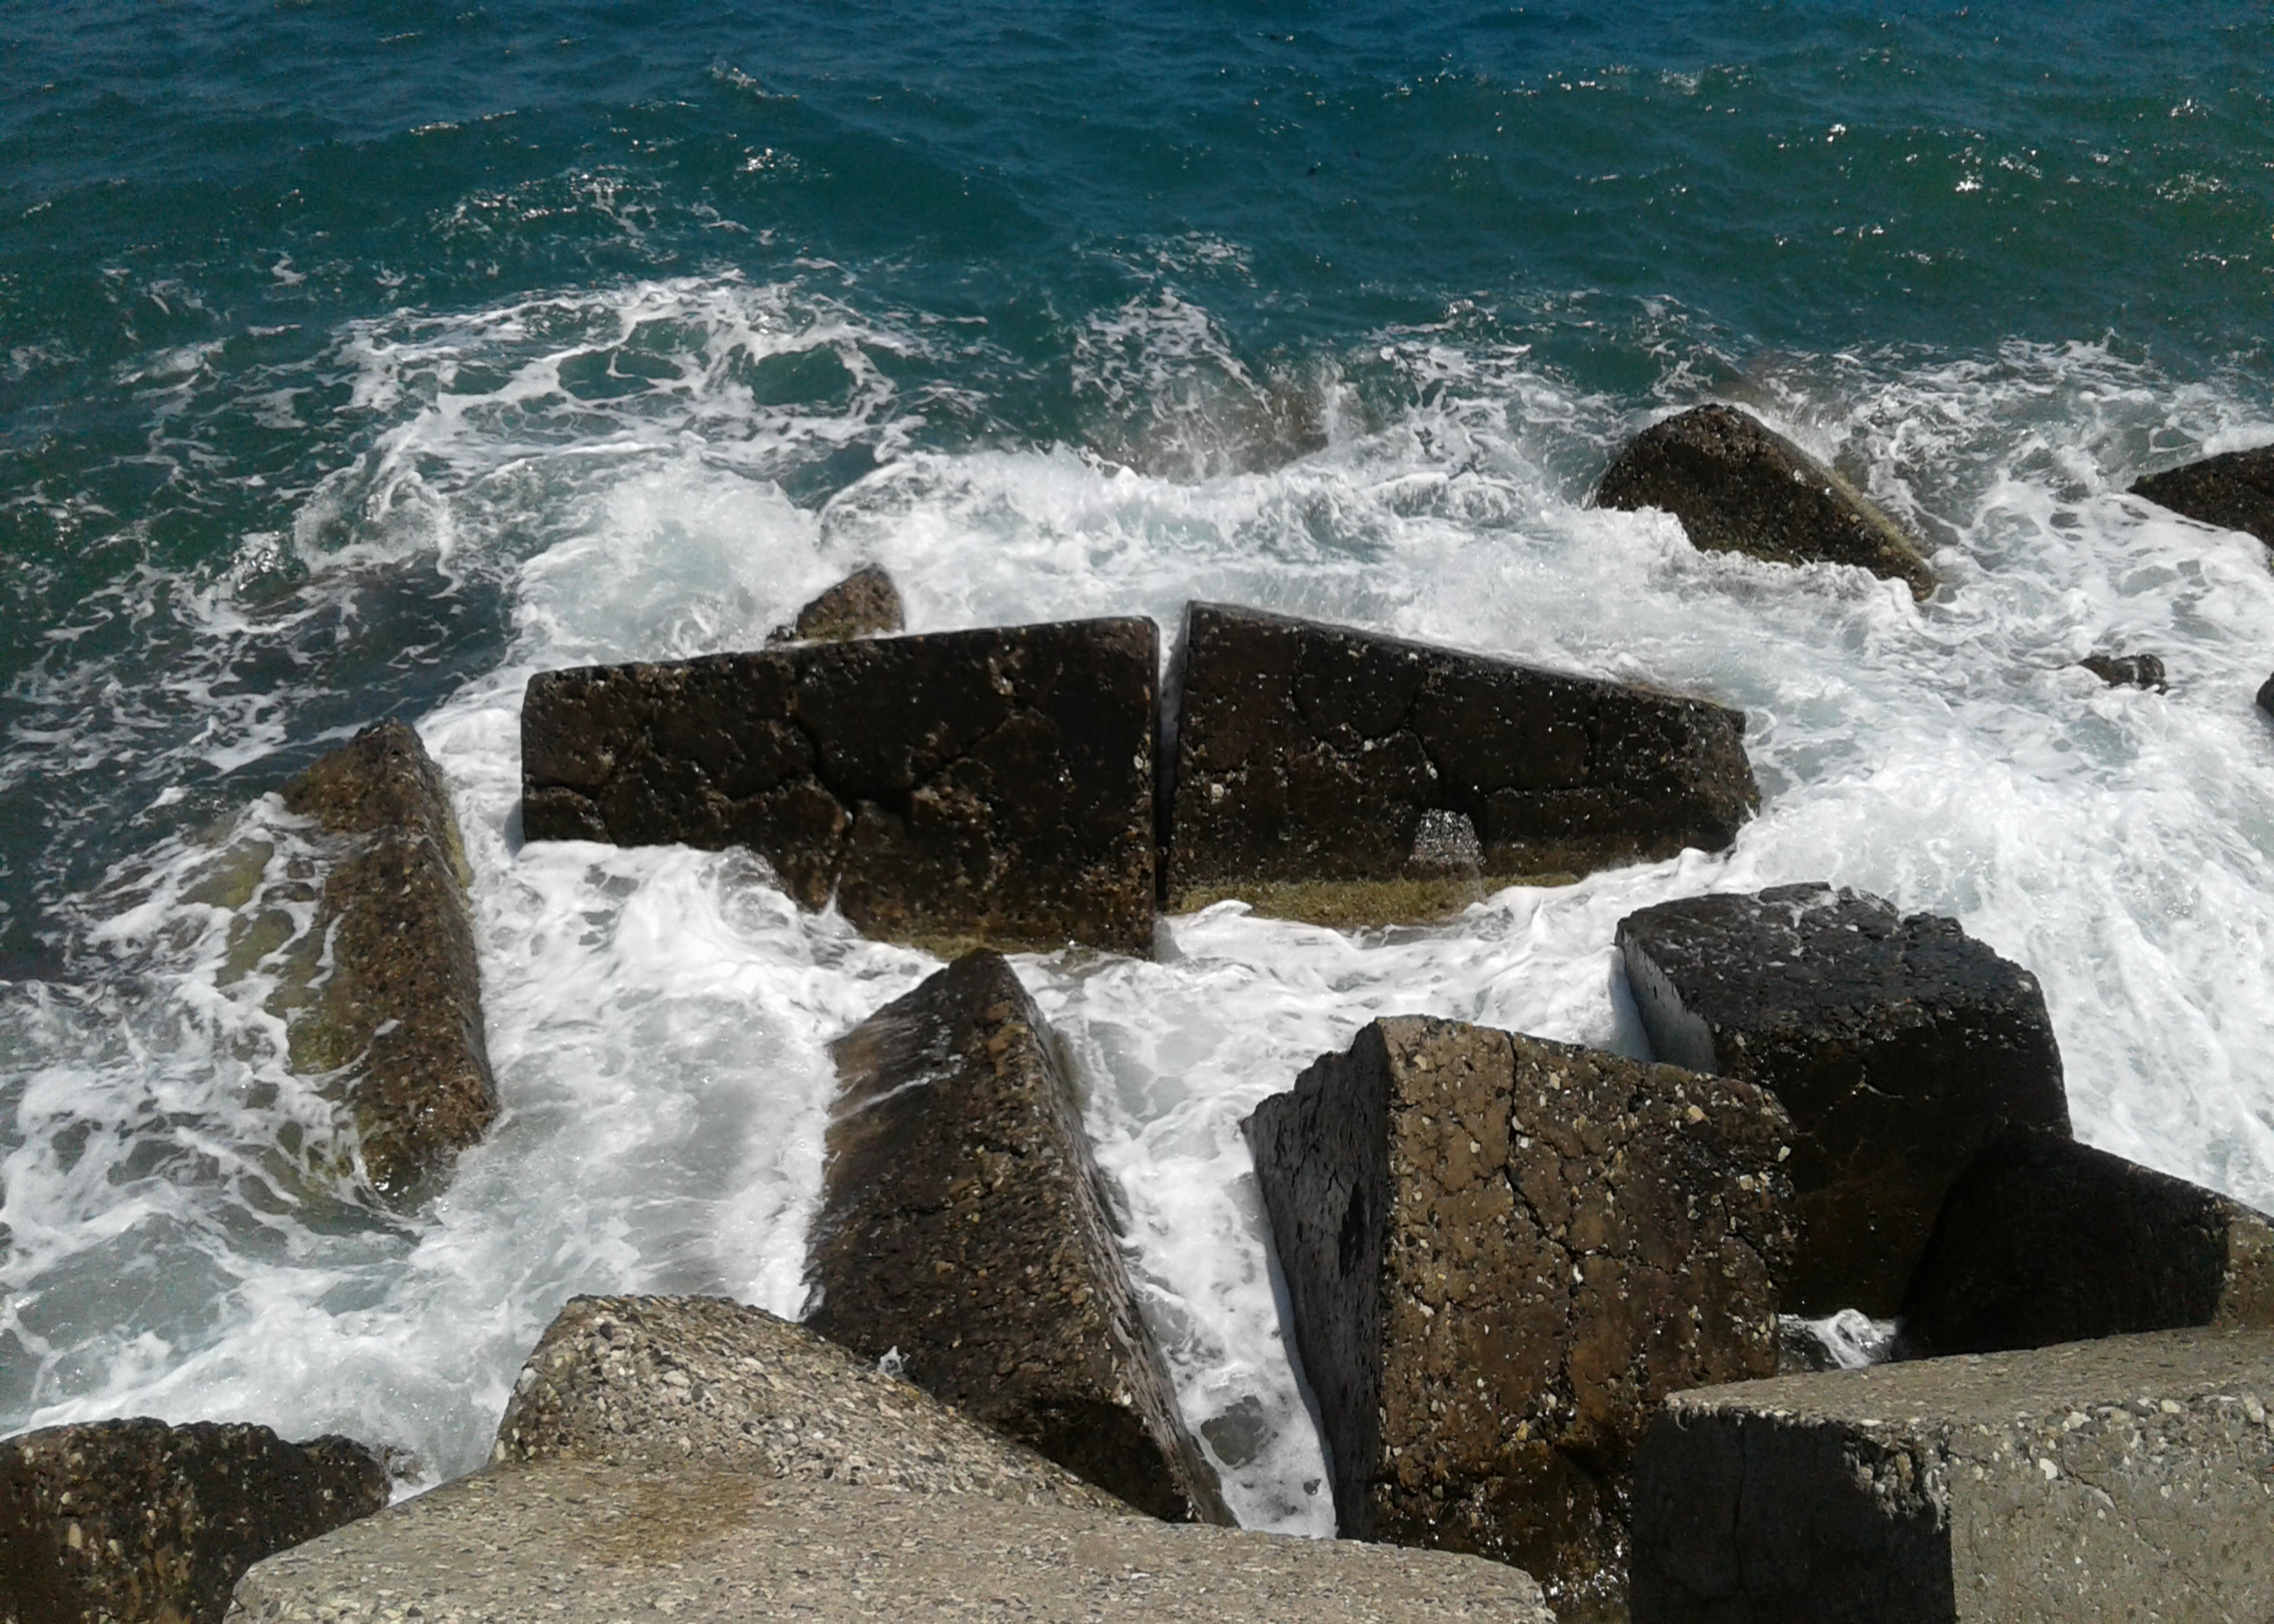
sea, rocks, water, natural landscape, coastal and oceanic landforms, watercourse, bedrock, wind wave, landscape, wind, shore, headland, rock, geology, horizon, coast, cape, klippe, wave, ocean, beach, tropics, sky, wood, bay, outcrop, tide, art, liquid, sound, promontory, skerry